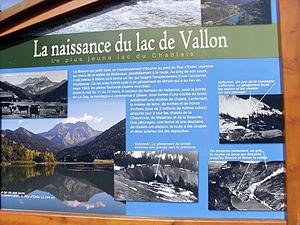
Panneau d'interprétation du lac de Vallon
Le lac de Vallon se trouve en Haute-Savoie, à 1 080 mètres d'altitude, sur la commune de Bellevaux, dans le département Haute-Savoie, dans la région Auvergne-Rhône-Alpes sur le Brevon, un affluent de la Dranse qui se jette dans le lac Léman.